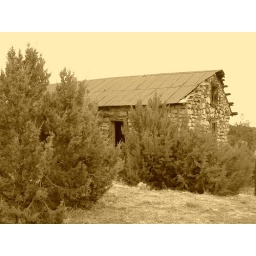
An abandoned building found on some random back road in Texas.